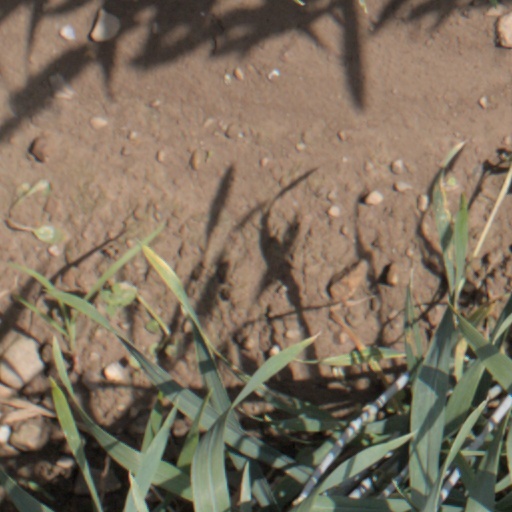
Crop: wheat